Answer in natural language. Considering the relative positions, where is brown sofa with respect to dining table? Choose between the following options: below or above
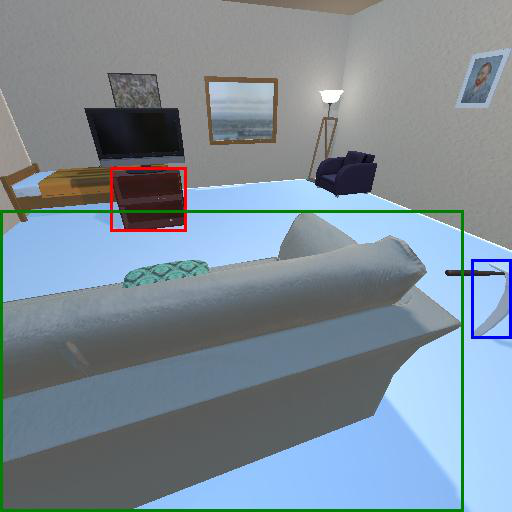
<answer>above</answer>